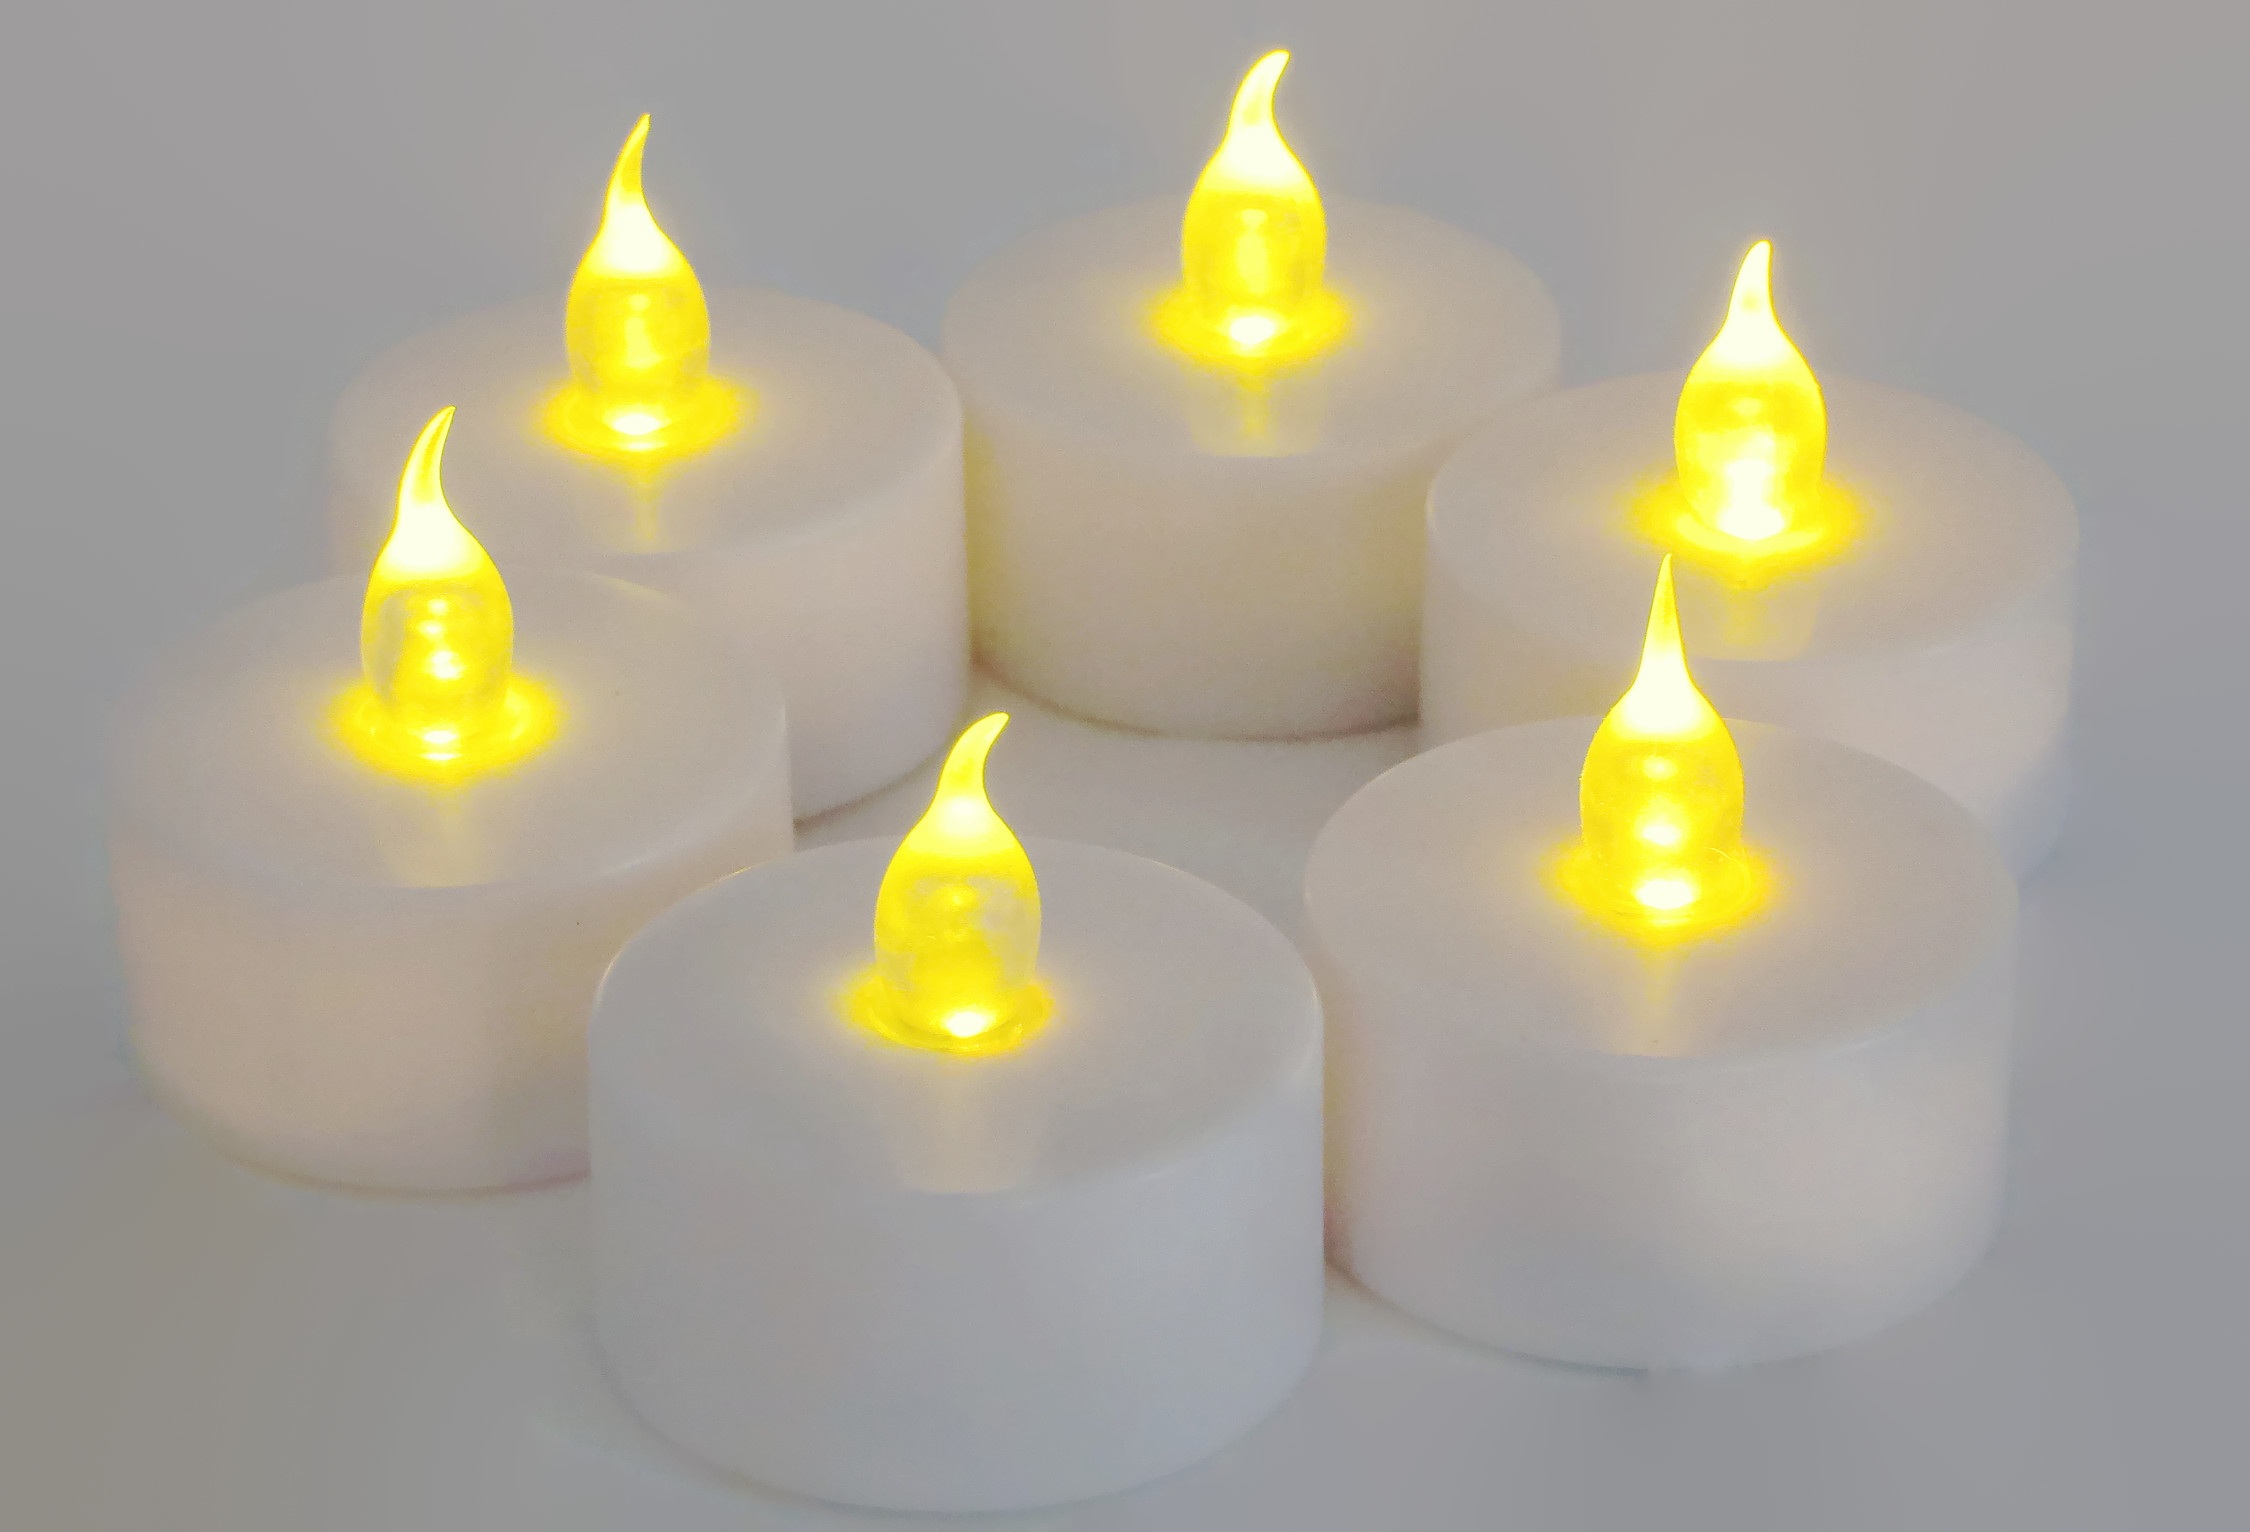
light, flame, glow, yellow, candle, lighting, decor, candles, light fixture, illuminate, tea light, battery operated, flameless candle